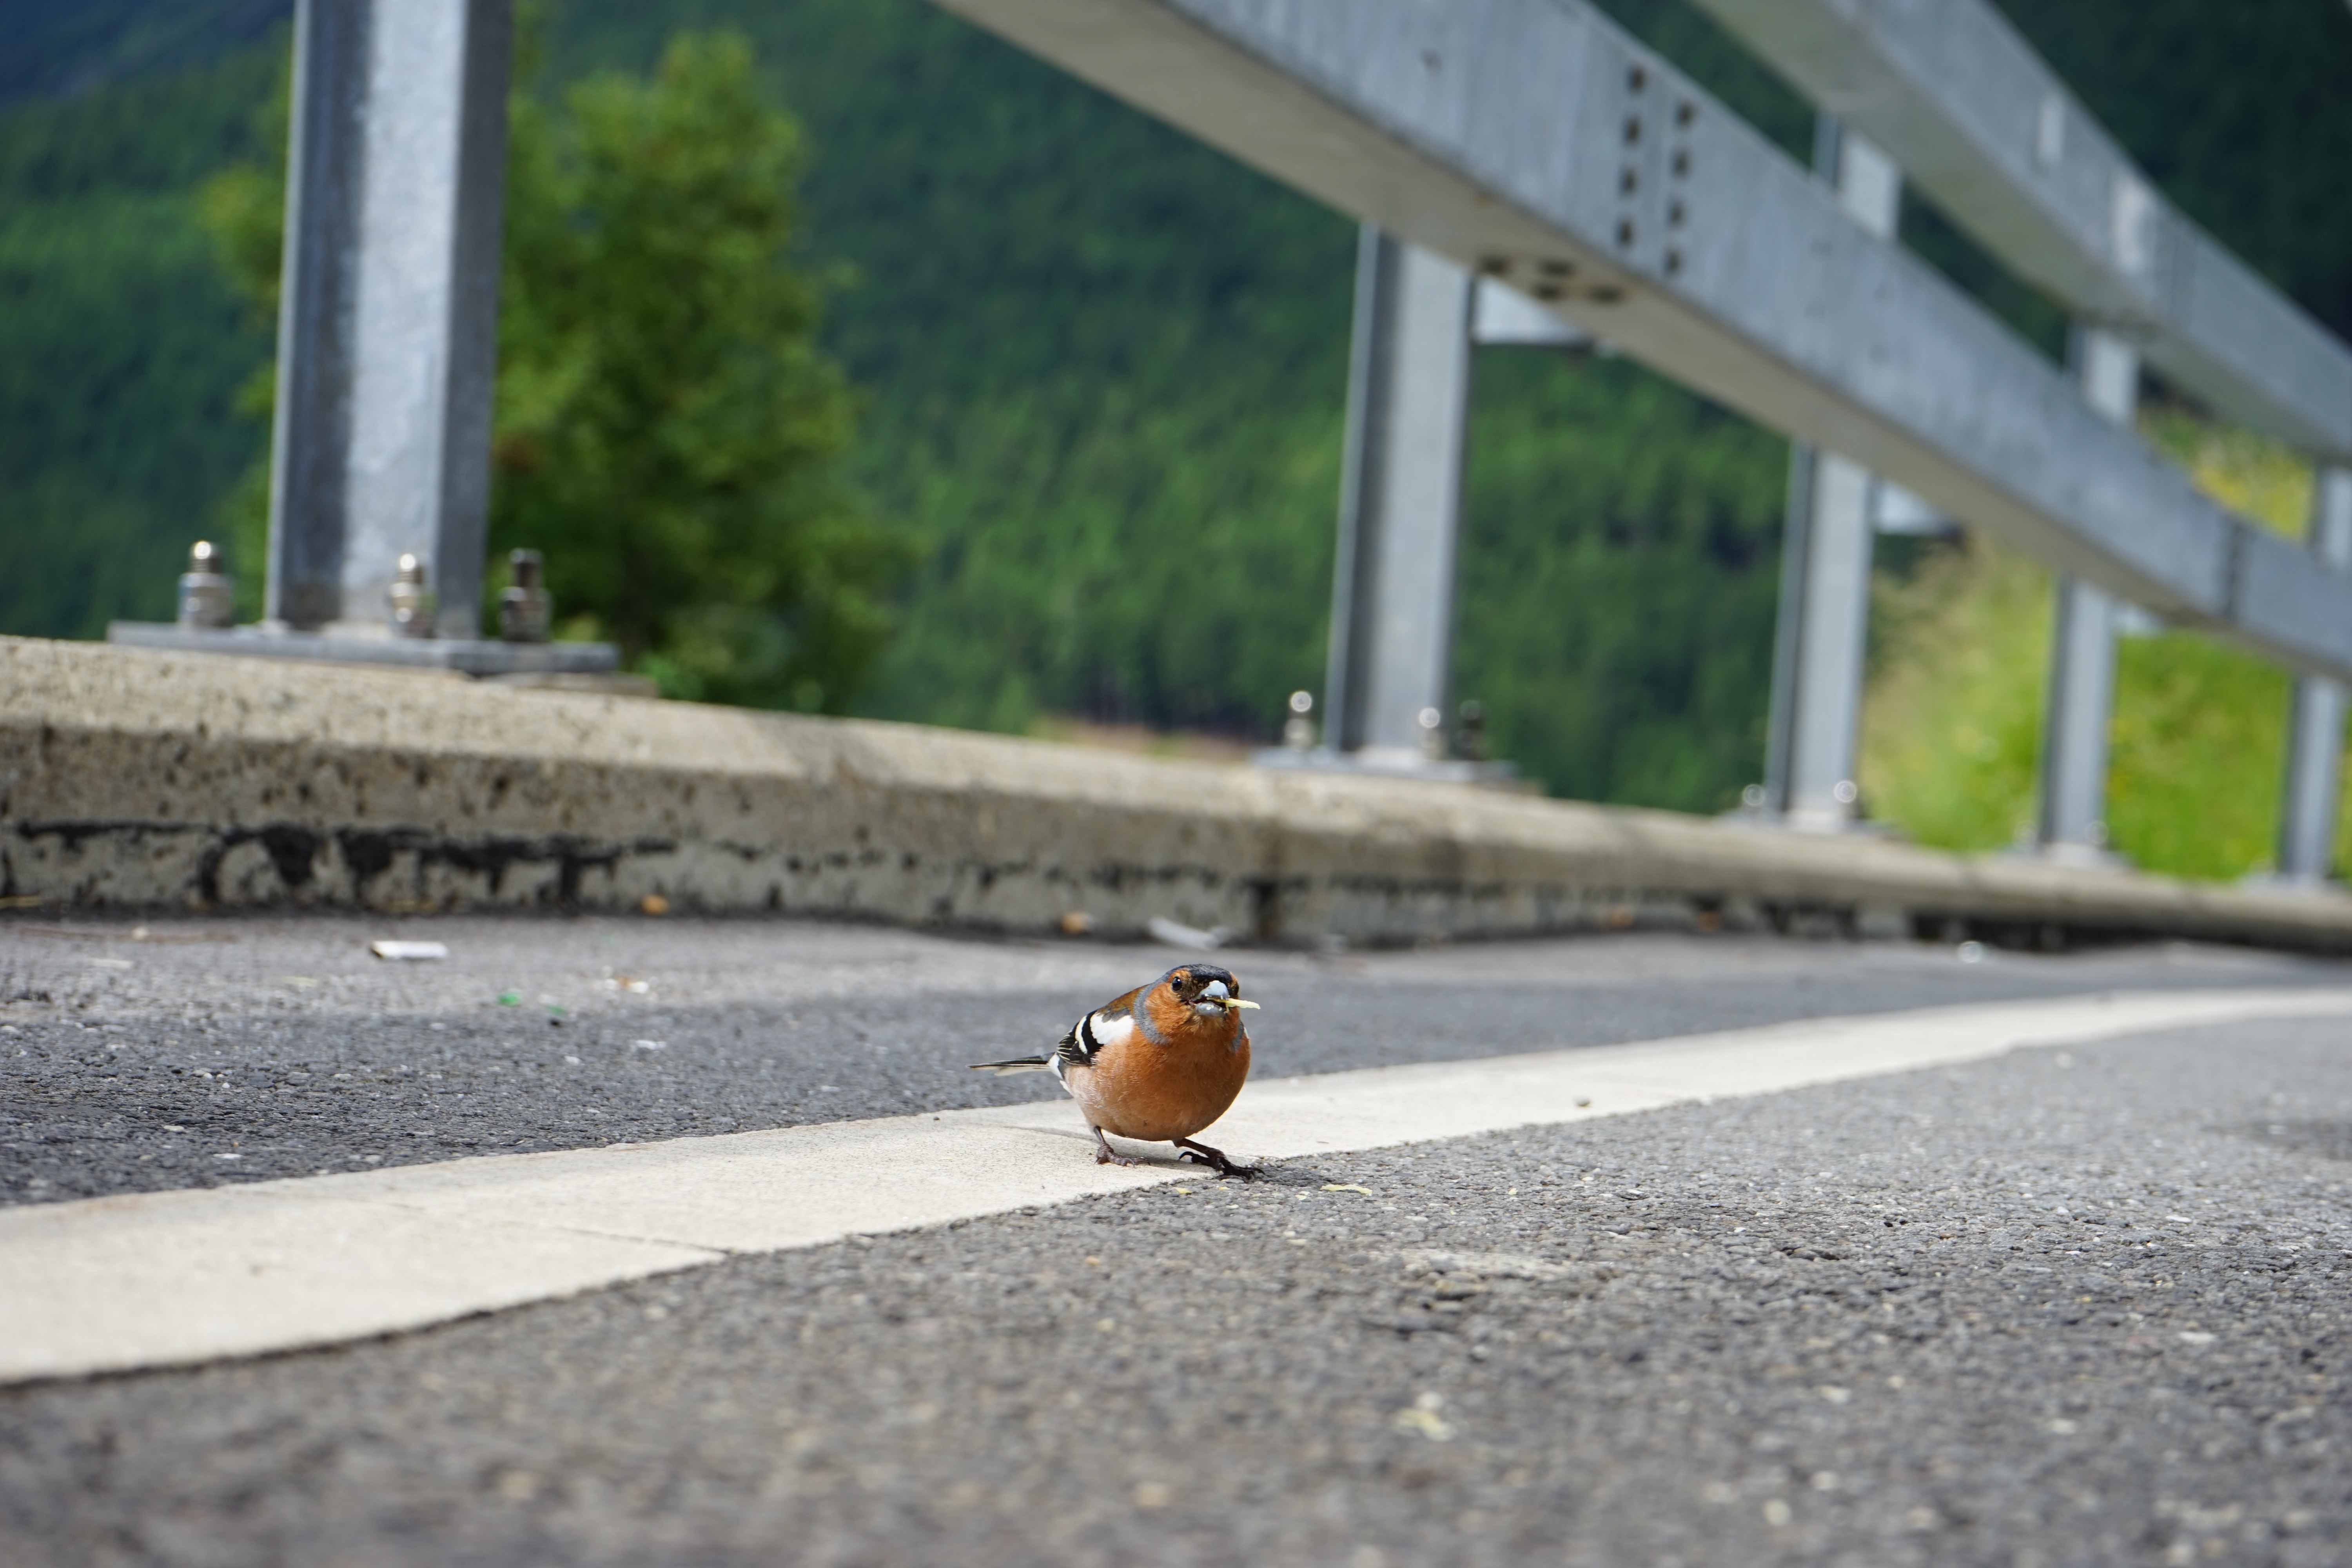
bird, old world flycatcher, perching bird